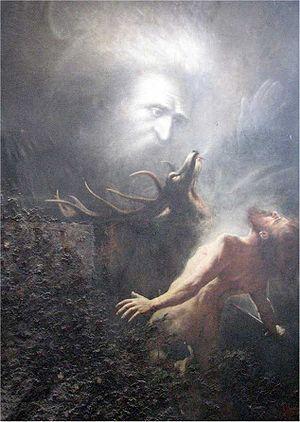
Karl Wilhelm Diefenbach est un peintre symboliste allemand.